Howard Kazanjian

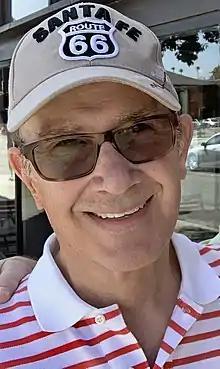
Kazanjian in 2019

Howard Kazanjian (born July 26, 1942) is an American film producer best known for the "Star Wars" films "The Empire Strikes Back" and "Return of the Jedi", as well as the "Indiana Jones" movie "Raiders of the Lost Ark". Kazanjian was an originating member of Lucasfilm, Ltd., serving as its vice president for approximately eight years (1977 to 1984).